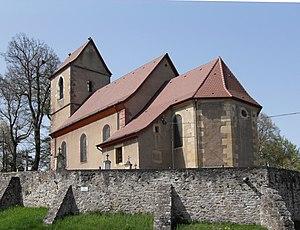
L'église Saint-Côme et Saint-Damien à Saint-Cosme
Saint-Cosme est une commune française située dans le département du Haut-Rhin, en région Grand Est.